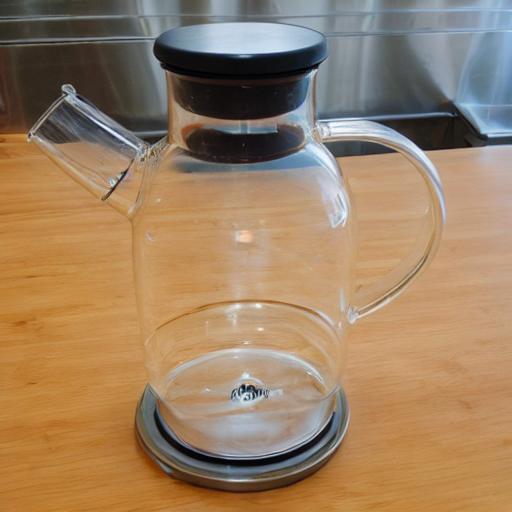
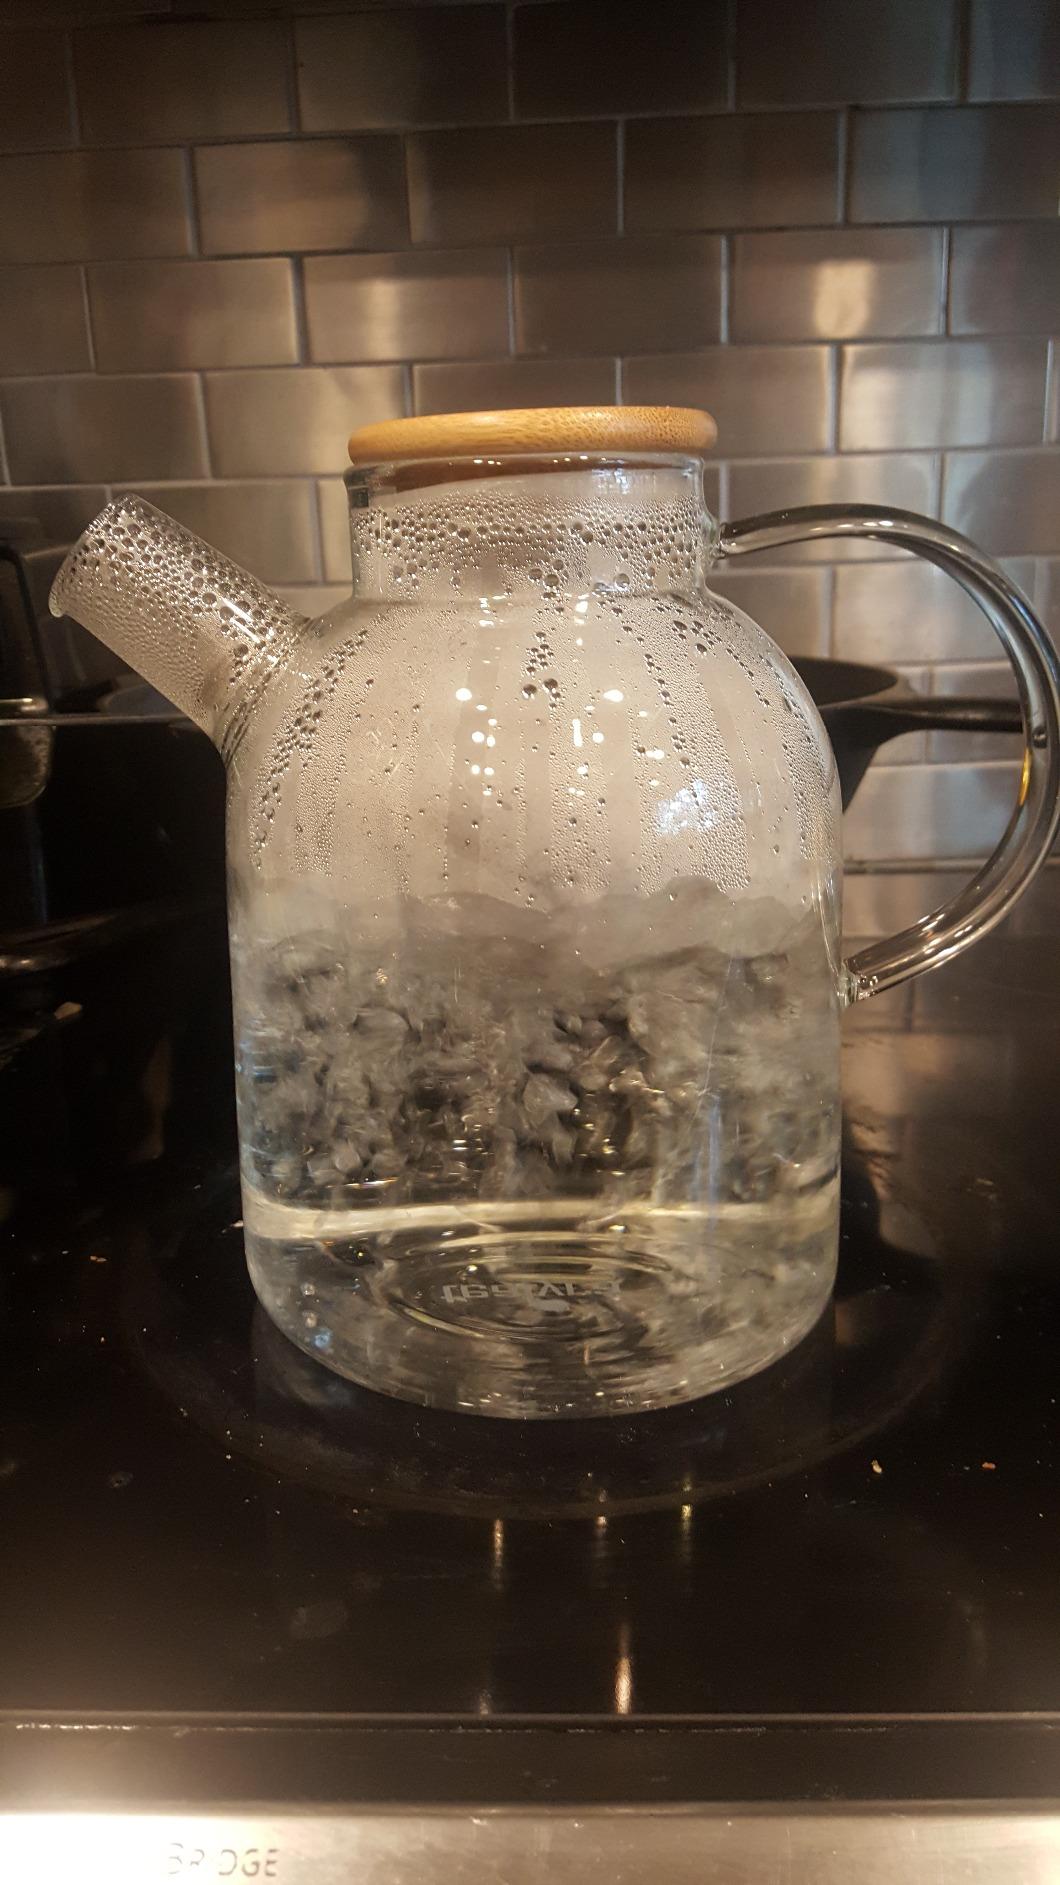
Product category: items_kettle
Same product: no